Dracula and Son

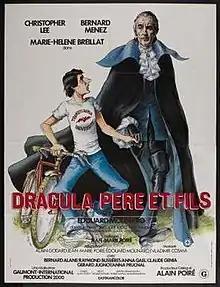
French theatrical release poster

Dracula and Son is a 1976 French comedy horror film directed and written by Édouard Molinaro. The film is about a vampire father and son. Christopher Lee reprises his role as Count Dracula from the Hammer Films "Dracula" film series (in total, this was the 9th and final time Lee played the role of Dracula on film).